Enrique Bernoldi

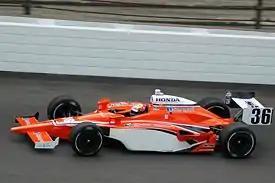
Bernoldi practicing for the 2008 Indianapolis 500

For 2008 Bernoldi, signed a contract with Rocketsports for the 2008 Champ Car World Series. However, following the reunification of Champ Car and the Indy Racing League, Rocketsports withdrew, opting not to compete in the new, combined, series. It was later announced that Bernoldi would drive for Conquest Racing in the newly combined series' 2008 season. His best result was fourth, in the final Champ Car-sanctioned race at Long Beach. His best result in the reunified IndyCar Series was fifteenth at the 2008 Indianapolis 500. A collision with teammate Jamie Camara at Watkins Glen lead him to publicly criticize the team, and speculation that he might leave them. A thumb injury ruled him out of the final two races of the season, his seat being filled by Alex Tagliani.